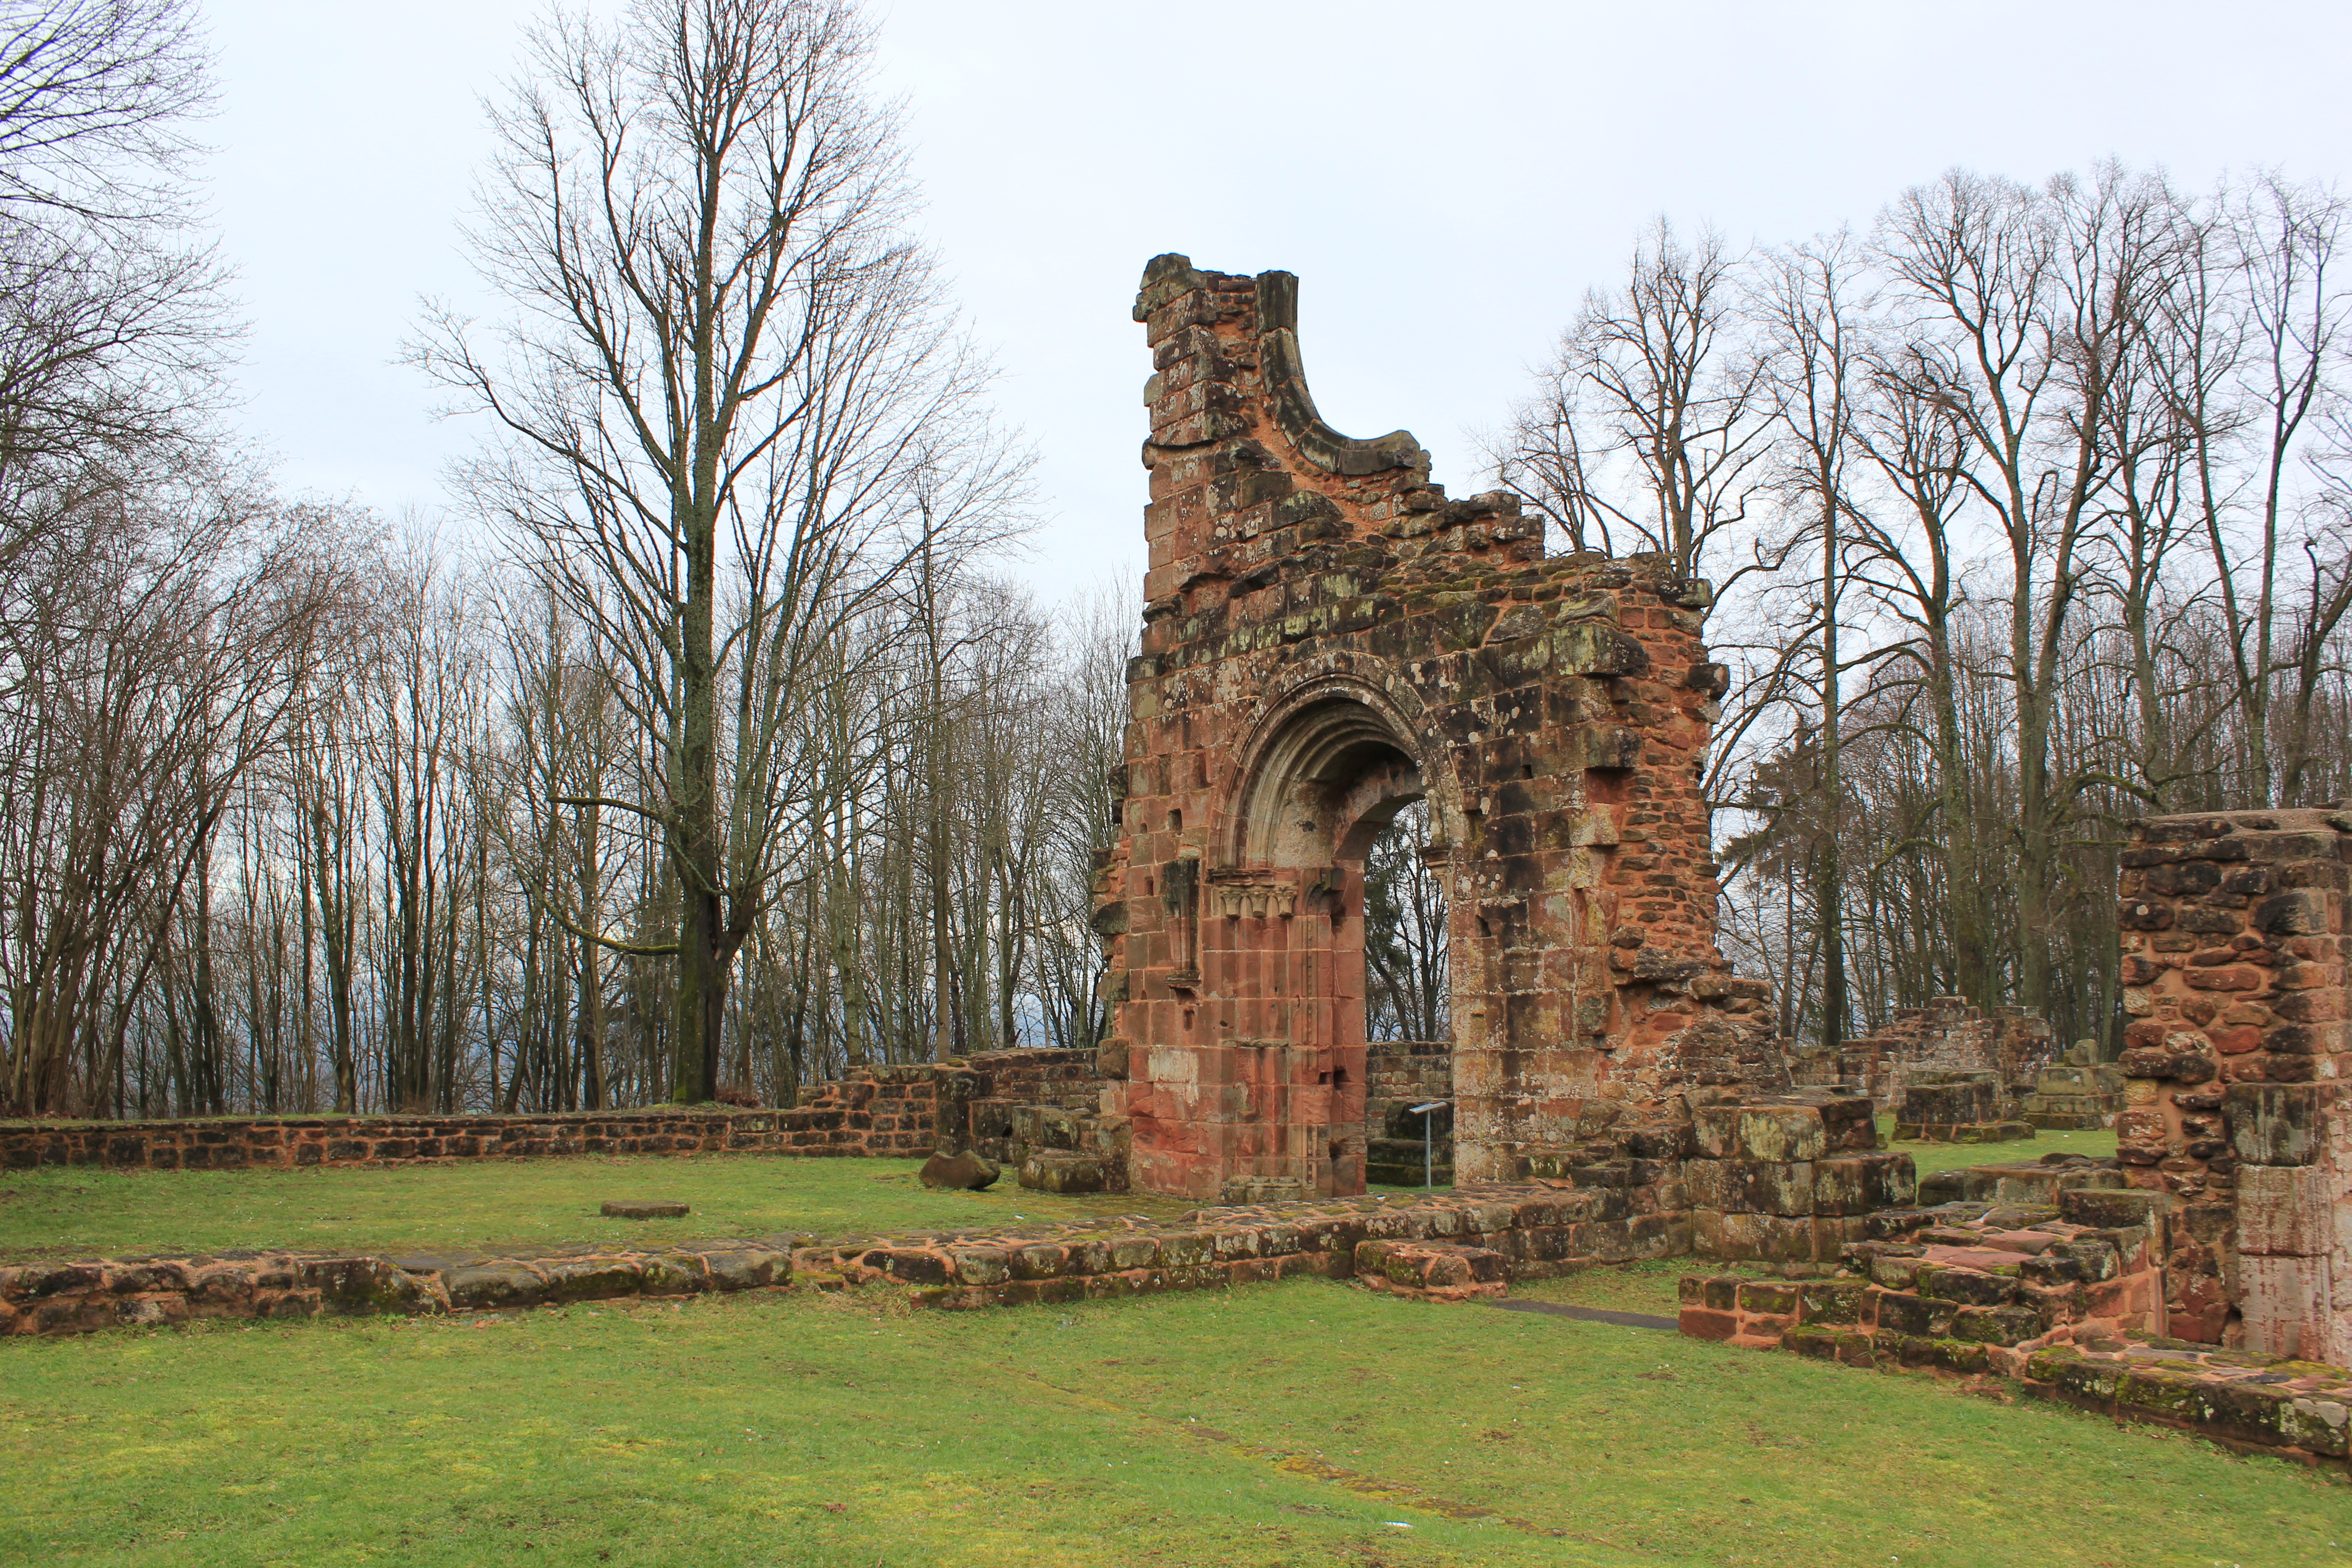
building, old, tower, castle, church, chapel, ruin, place of worship, destroyed, places of interest, ruins, monastery, abbey, estate, historically, middle ages, monastery ruins, remains of a wall, rural area, historic site, ancient history, woerschweiler